Sakkun

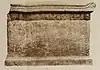
An altar from Piraeus dedicated to "ʾskn ʾdr" (*"Eskun")

Sakkun was a Phoenician god. He is known chiefly from theophoric names such as Sanchuniathon ( "sknytn", variant ) "šknytn" and Gisgo ( "grskn"). As of 1940, his earliest appearance in epigraphical evidence is from the 5th century BC.